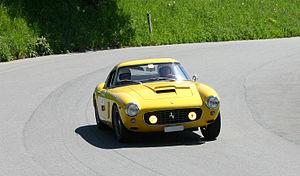
Les Ferrari 250 sont une série emblématique d'automobiles de course et de Grand Tourisme produites par le constructeur italien Ferrari du début des années 1950 au milieu des années 1960. Cette appellation fait directement référence à leur inhabituelle mais « prodigieuse mécanique » pour l'époque, un moteur V12 « Colombo » — du nom de son concepteur Gioacchino Colombo — d'une cylindrée unitaire de 250 cm³.